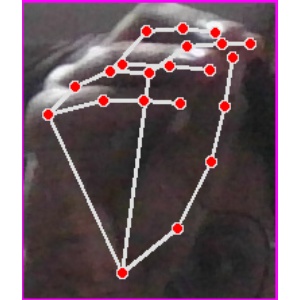
अक्षर: ङ